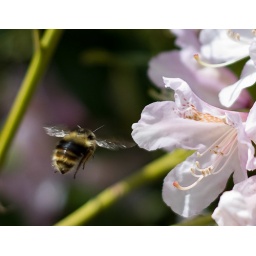
Bee flying towards a flower near the Education Building at SFU, Burnaby Mountain, British Columbia.